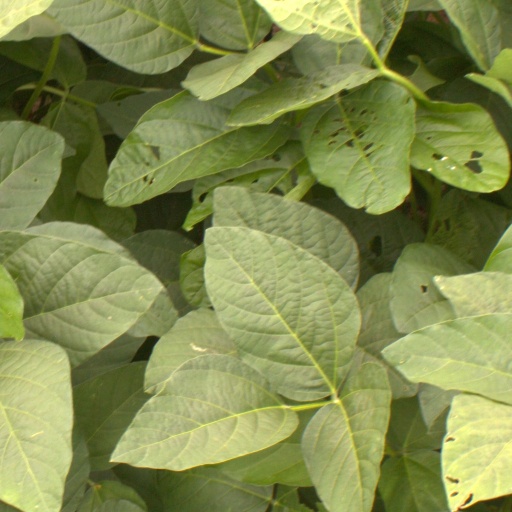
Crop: soybean